Bert Carr

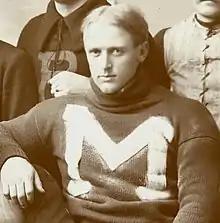
Carr cropped from 1894 Michigan Wolverines football team portrait

Bert Mather Carr (c. 1870 – April 13, 1930) was an American football player. He played college football at the guard and center positions for Adrian College in 1890 and for the University of Michigan from 1894 to 1896. In September 1896, the "Chicago Daily Tribune" called him "the best center in the West." In 1902, he was selected as the greatest guard in the history of the Michigan football program. He later worked as a medical doctor in Cedar Springs, Michigan.